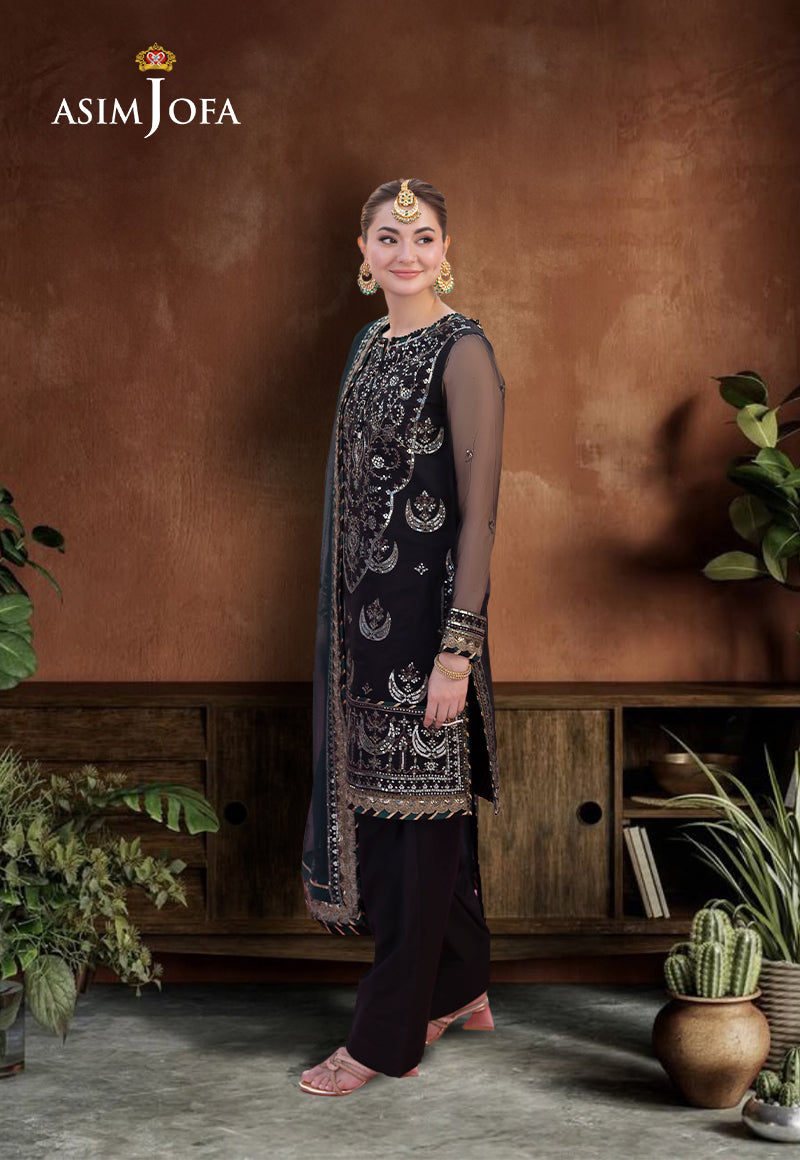
black embroidered net salwar suit